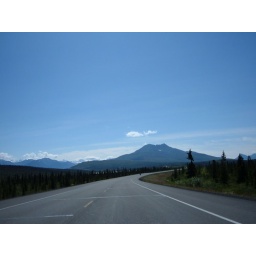
Gunsight mountain with motorcycle in foreground